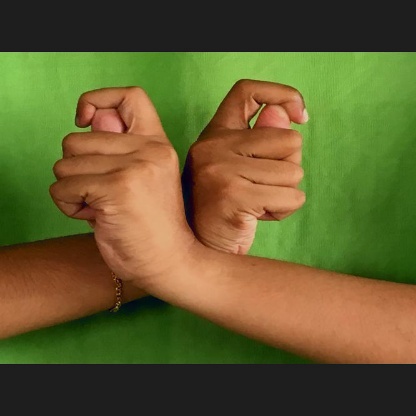
Mudra: Berunda